Vincenzo Bellini

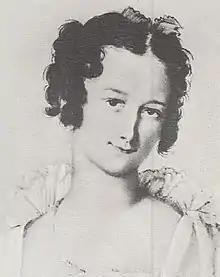
Giuditta Turina

On 27 September and 3 October, Rossini wrote to Santocanale in Palermo providing very detailed accounts of all that he had done immediately following Bellini's death as well as what had taken place on 2 October. Initially, Rossini regarded burial in Père Lachaise Cemetery as a short-term arrangement, not knowing where the final resting place would turn out to be. Despite attempts over many years to have Bellini's remains transferred to Catania, that did not take place until 1876, when the casket containing his remains was taken to the cathedral in Catania and reburied. His elaborate now empty tomb in Père Lachaise Cemetery remains and is neighbouring that of Rossini, whose bones were also eventually transferred back to Italy.